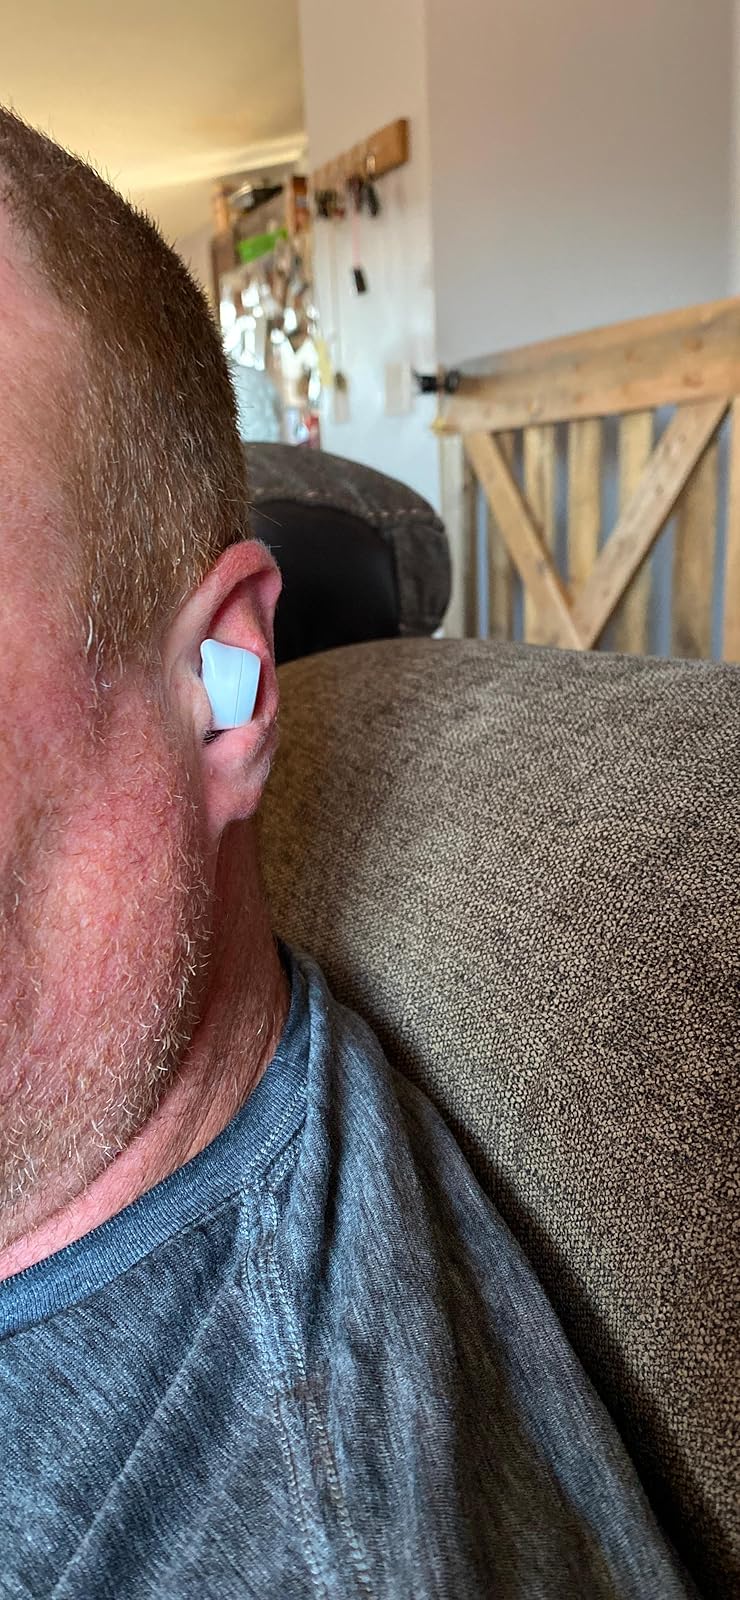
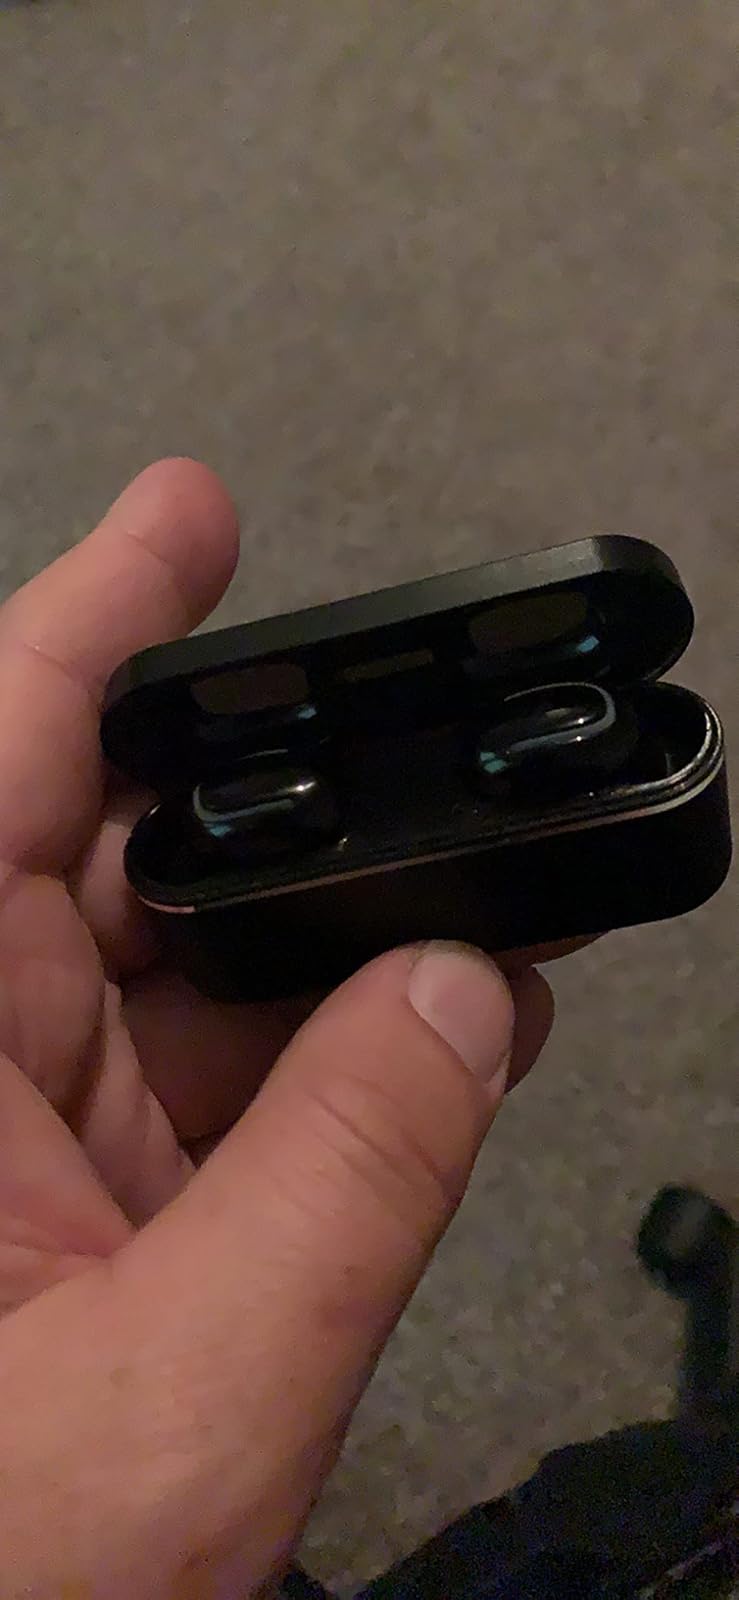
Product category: earbuds
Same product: no